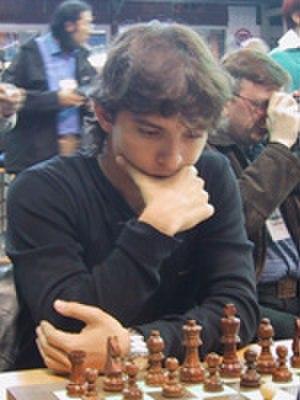
Lázaro Bruzón Batista est un grand maître cubain du jeu d'échecs né le 2 mai 1982 à Holguín. Depuis juin 2020, il a changé de fédération et est affilié auprès de la fédération américaine des échecs.